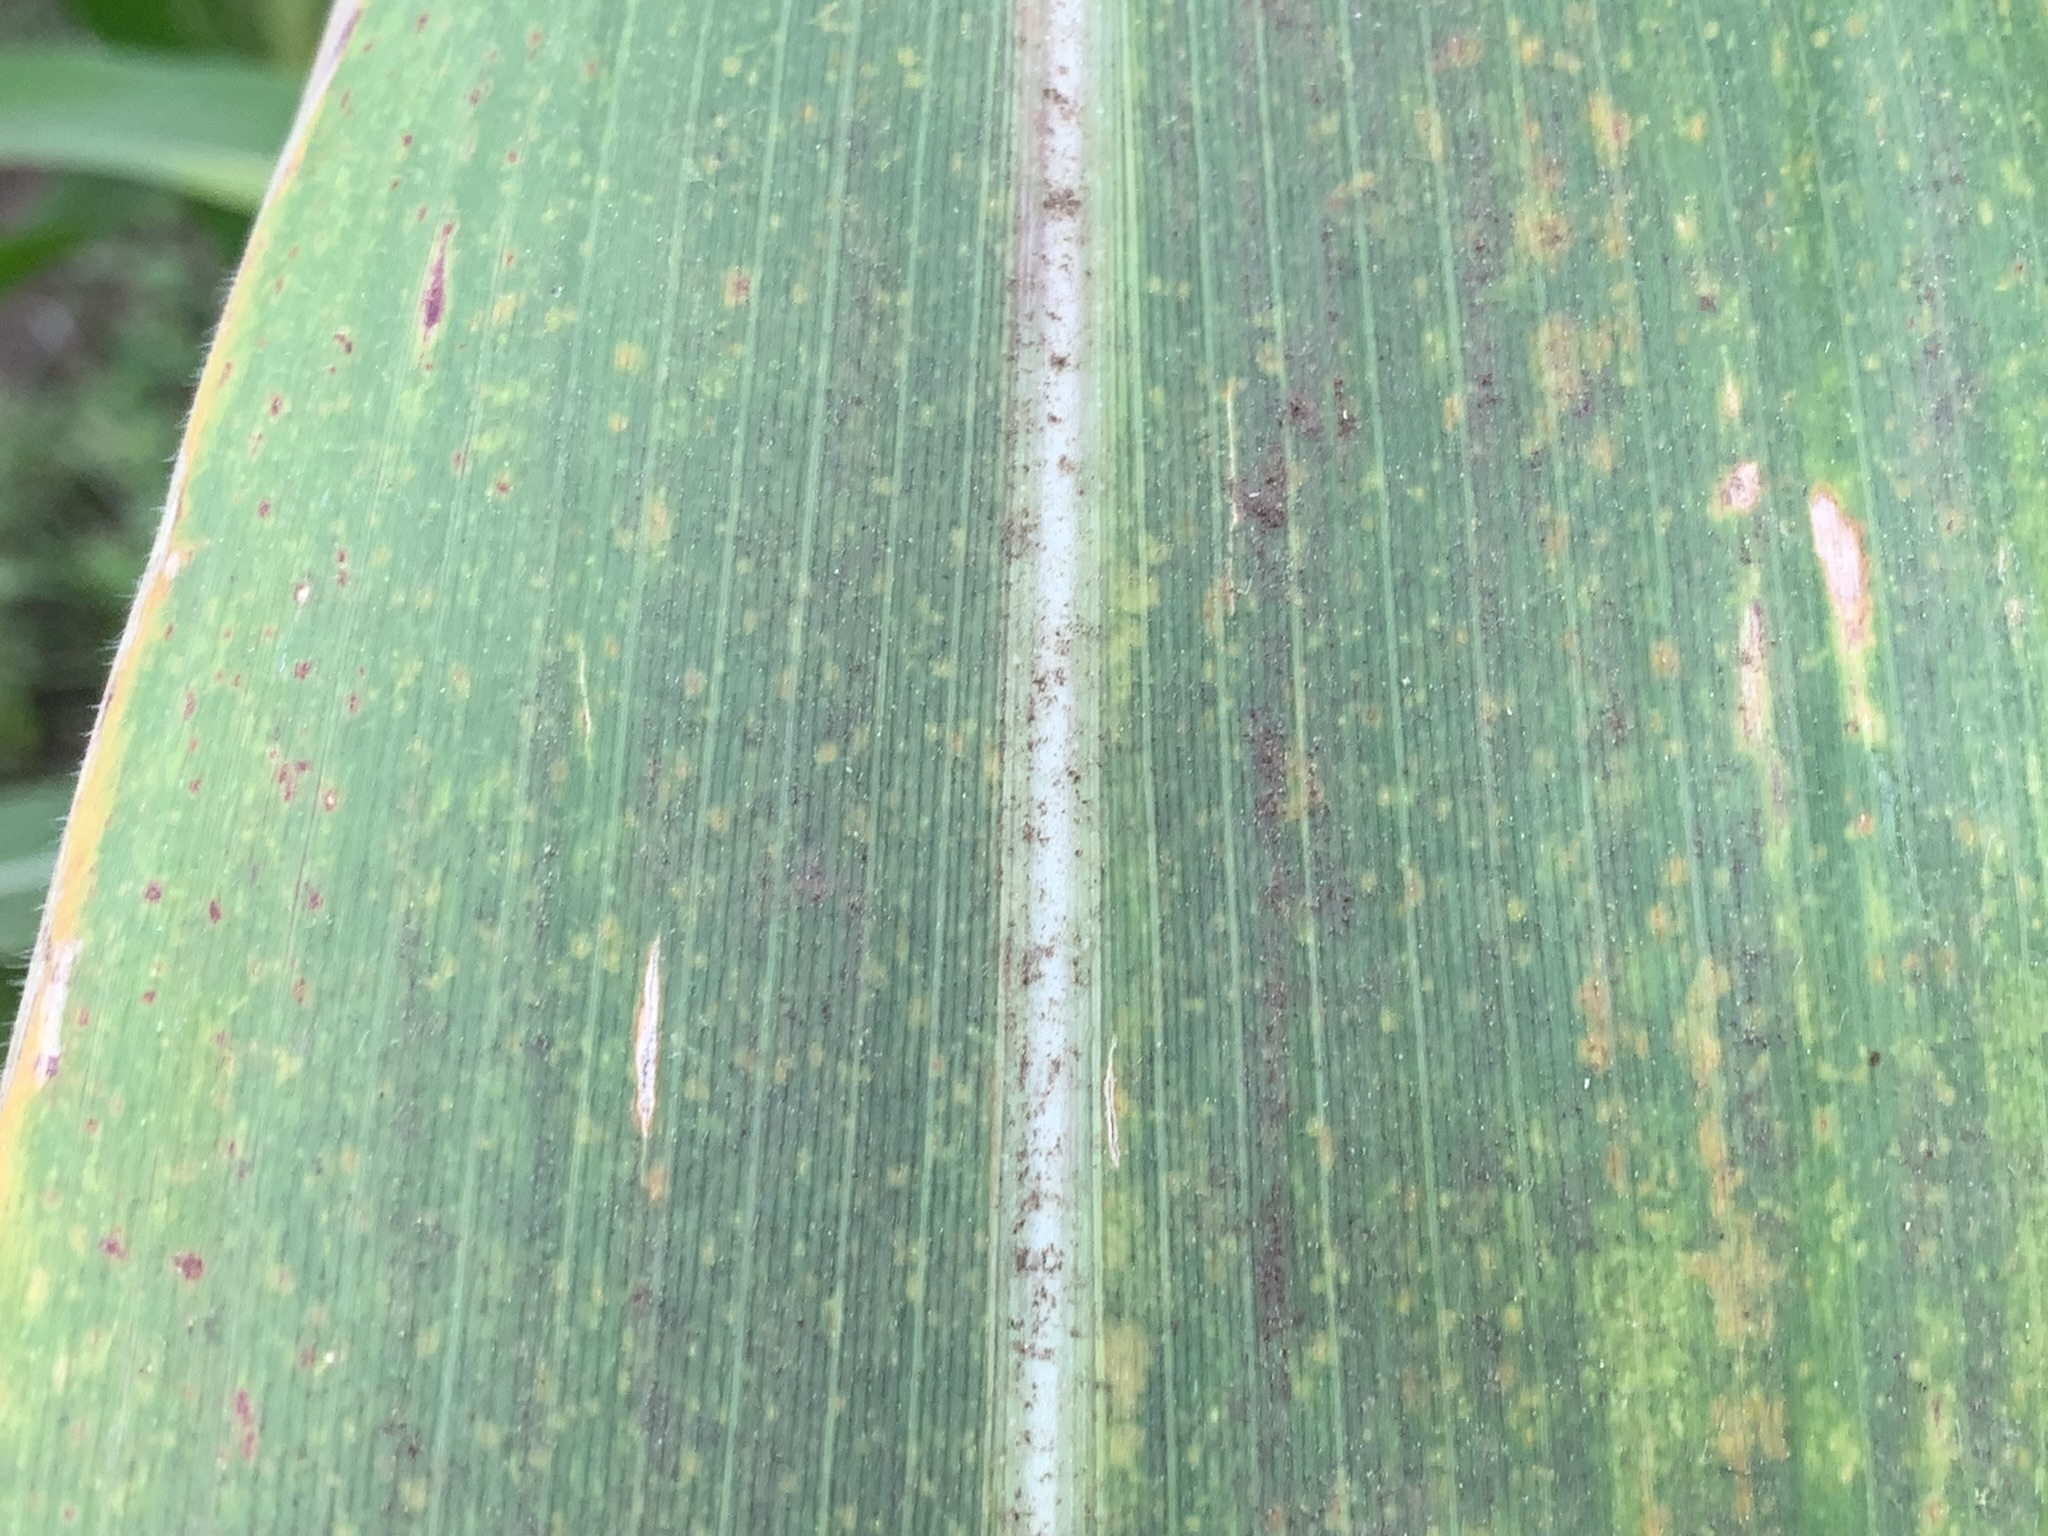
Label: MLN